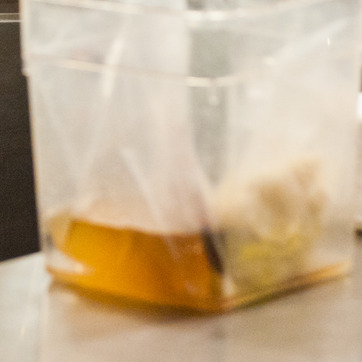
Material: plastic